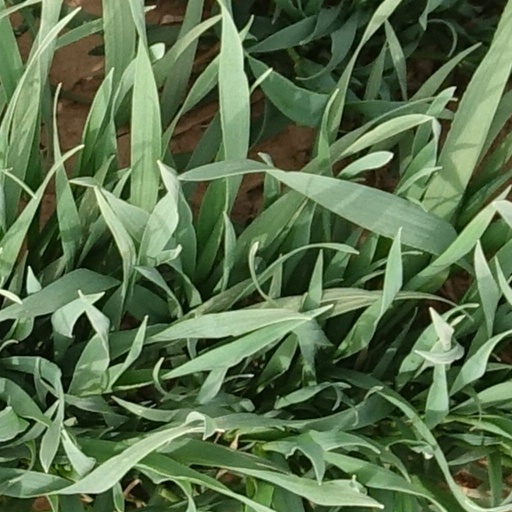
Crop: wheat